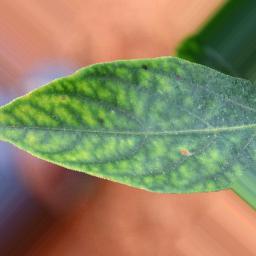
Label: nutritional